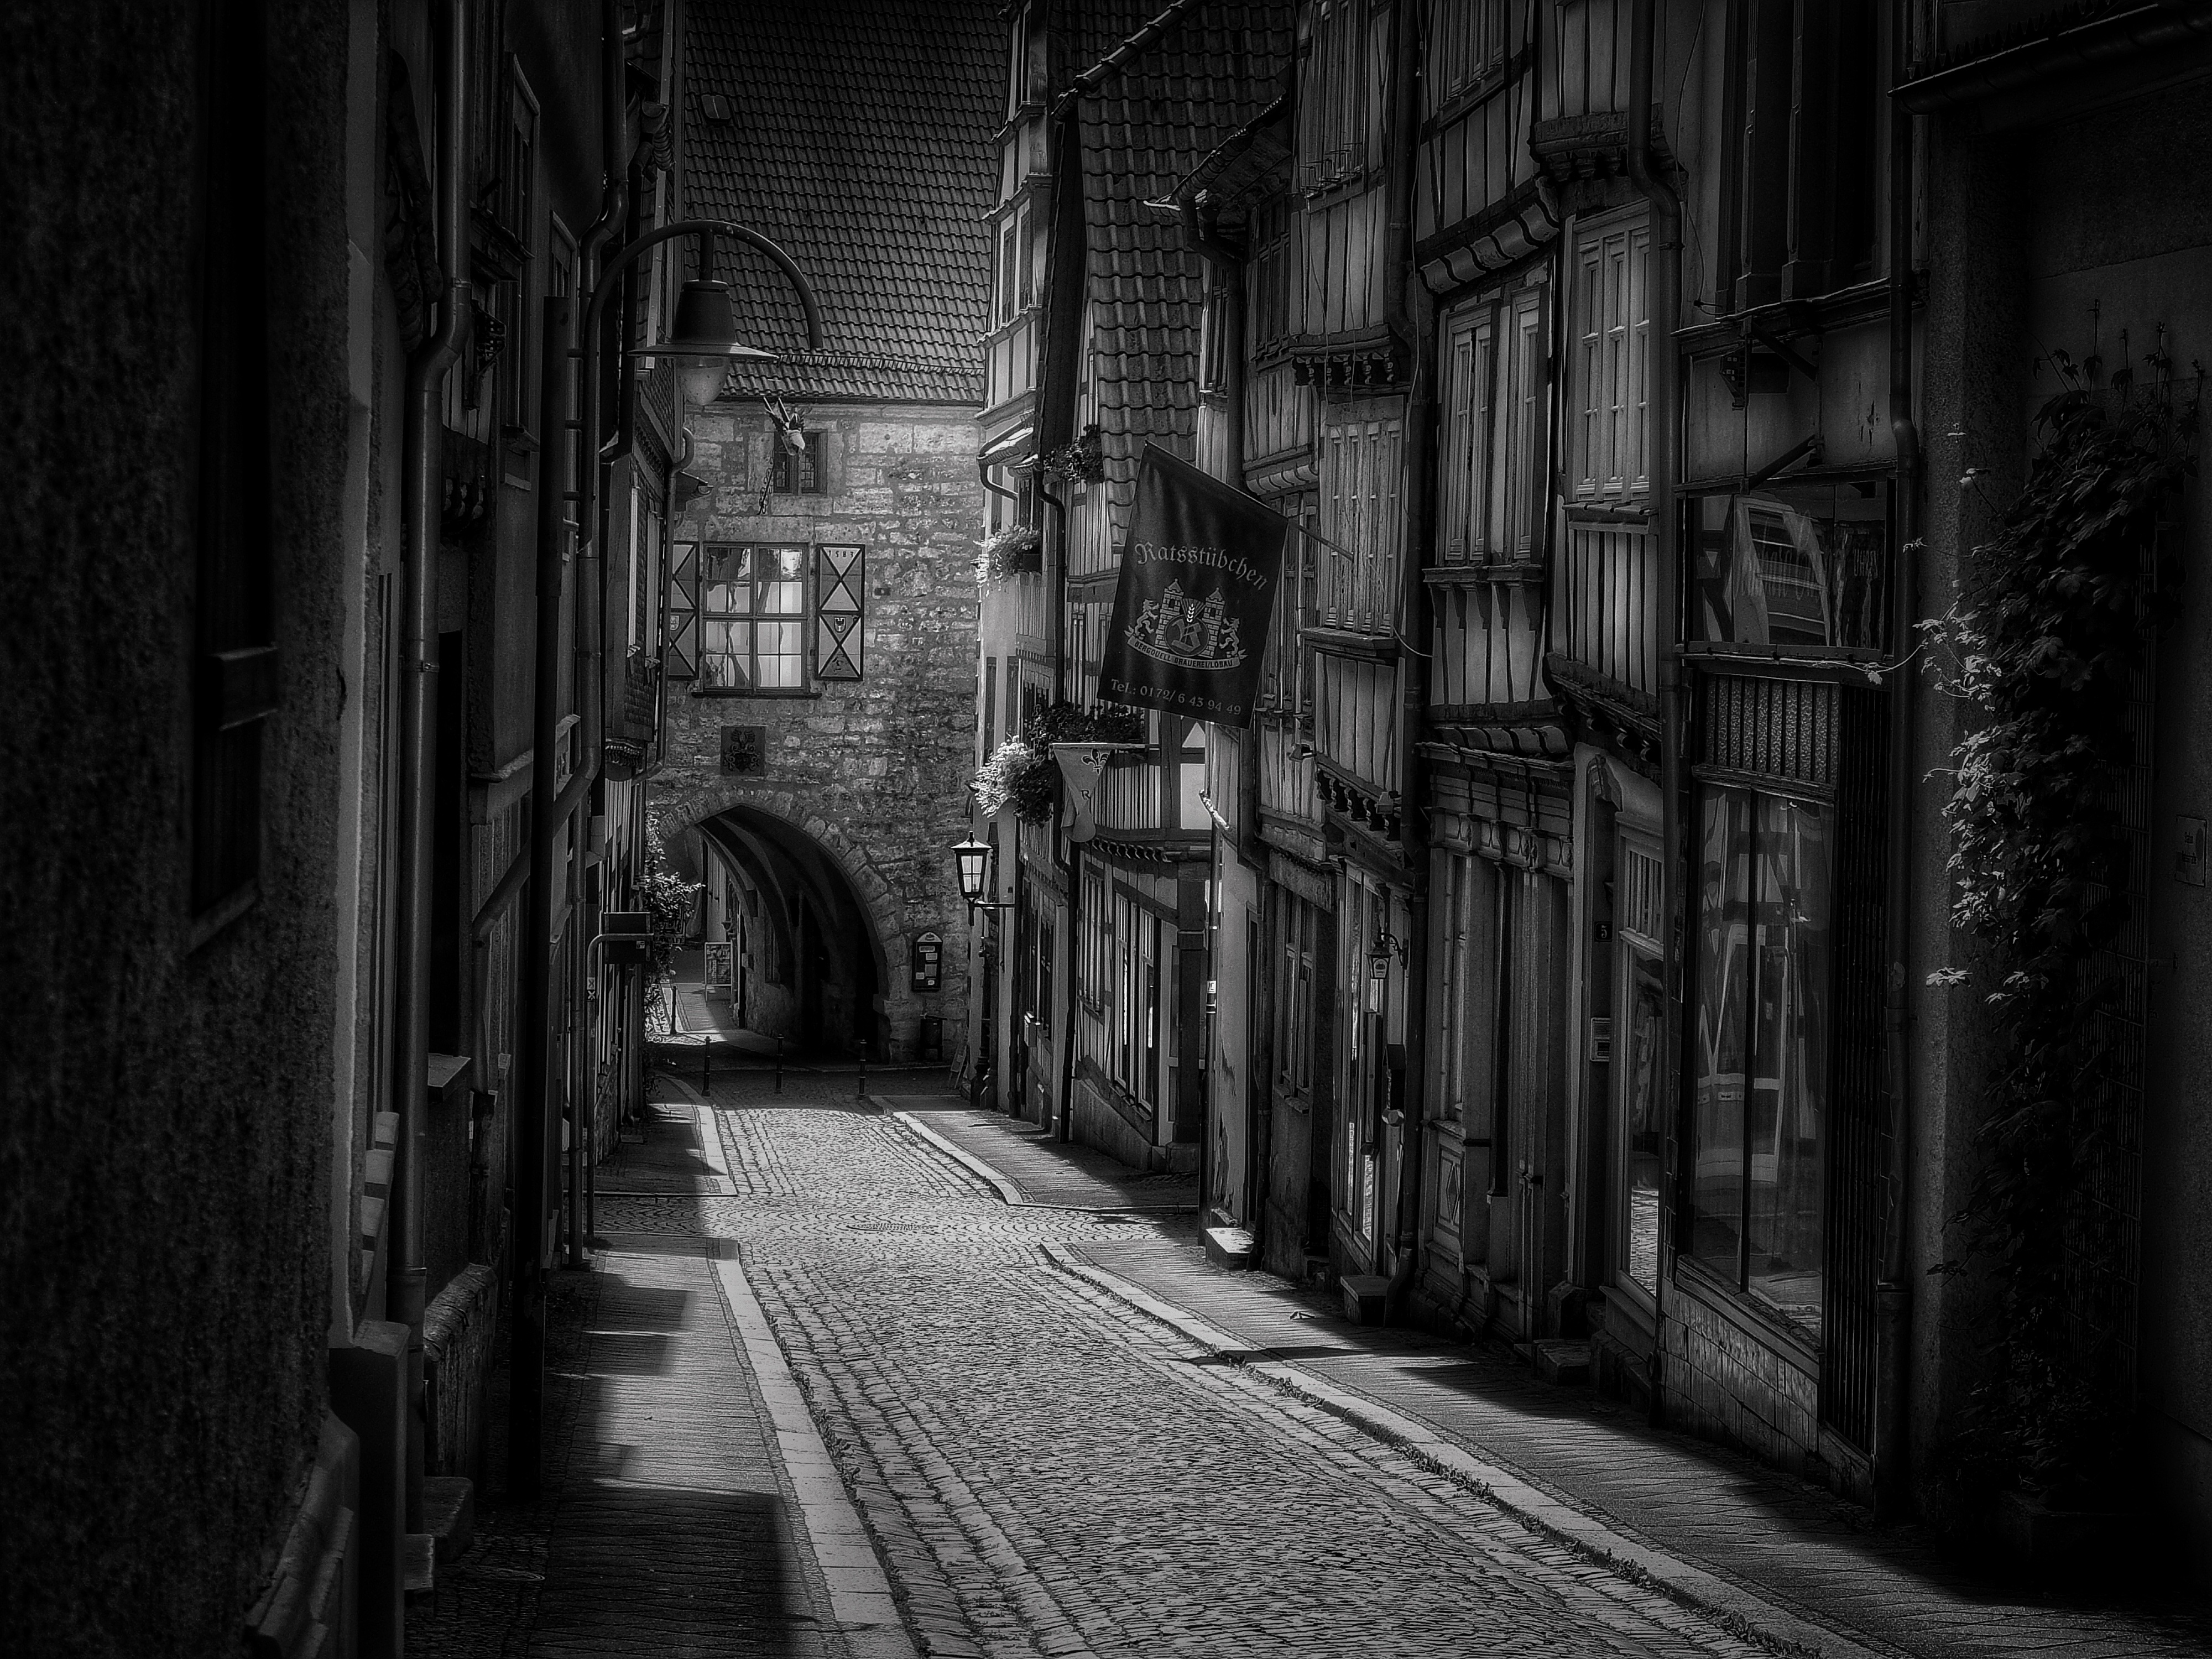
light, black and white, road, white, street, night, photography, town, alley, darkness, black, monochrome, lighting, black white, old town, infrastructure, symmetry, truss, paved, urban area, monochrome photography, film noir